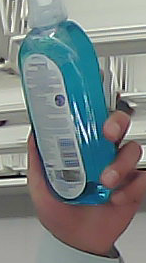
Product: sensodyne_mouthwash